George Mills (artist)

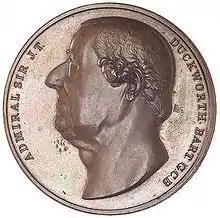
medallion depicting Sir John Duckworth, 1st Baronet by George Mills, National Maritime Museum, 1818

Mills exhibited at the Royal Academy of Arts from 1816-1823 and gained three gold medals from the Royal Society of Arts. He produced a number of coin patterns while employed at the Soho Mint. Some of his works can be found at the National Maritime Museum and the British Museum. He died in 1824.